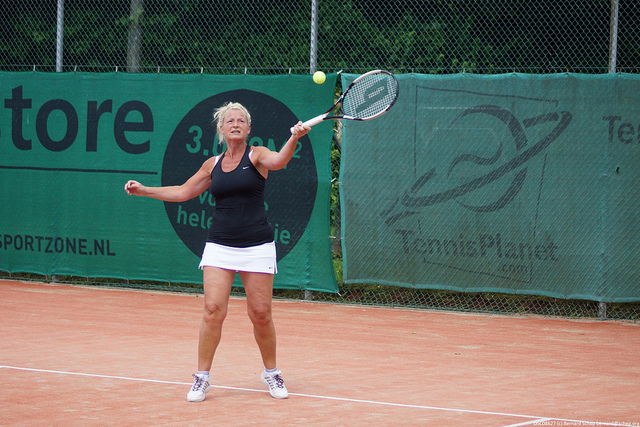
người phụ nữ đang vung vợt tennis về phía bóng